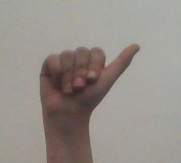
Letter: dhad